Ty Hardin

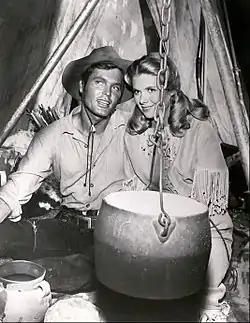
Hardin and Nina Shipman in "Bronco"

A Paramount Pictures talent scout discovered Hardin while he was attending a costume party. He had rented revolvers from Western Costume, a motion-picture costume-rental company.